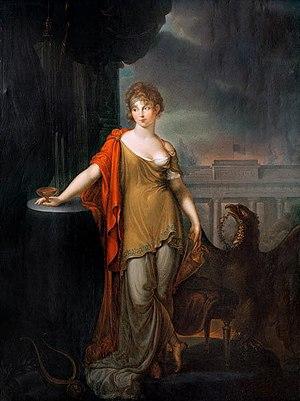
Karl Wilhelm Wach, né le 11 septembre 1787 à Berlin, et mort le 24 novembre 1845 dans la même ville, est un peintre allemand.